McLaren MCL36

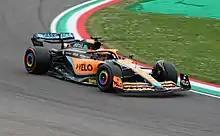
Ricciardo during the sprint at the Emilia Romagna Grand Prix. He finished the sprint sixth but finished the race eighteenth after a first lap incident.

The MCL36 featured a new beam wing for the Emilia Romagna Grand Prix. Qualifying was wet, and Norris qualified third and Ricciardo sixth for the sprint. The drivers finished the sprint in fifth and sixth respectively. The race started in wet conditions, and out of the second corner, Ricciardo understeered into Sainz, ending the latter's race. Ricciardo suffered diffuser damage, and finished eighteenth. Norris made his way back up to third by the end of the first lap, but was overtaken by Leclerc and ran in fourth for most of the race, managing his gap to fifth place comfortably. In the closing laps, Leclerc bounced over a curb and had a mild collision with the barriers, allowing Norris to inherit third place. Norris improved to sixth in the WDC. The MCL36 was the only car (and Norris the only driver) from outside the top three teams (Red Bull, Ferrari, and Mercedes) to finish on the podium in the 2022 season.